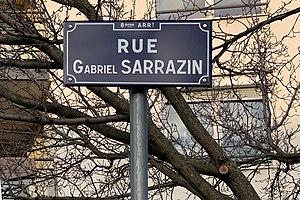
Rue Gabriel Sarrazin (Lyon).
Gabriel Sarrazin est un écrivain français né le 18 septembre 1853 à Laval et décédé le 15 décembre 1935 à Meyzieu.